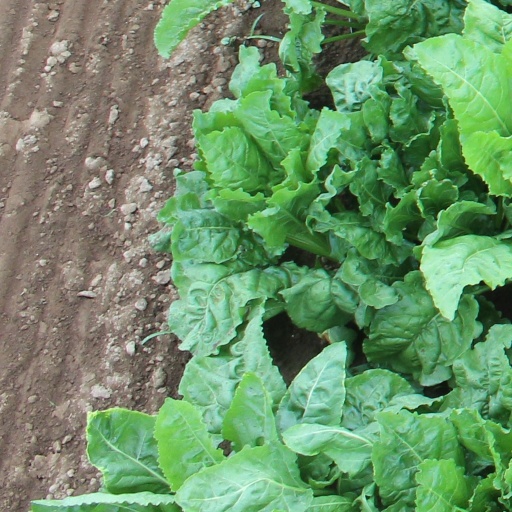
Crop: sugar beet